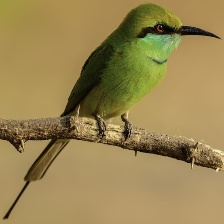
Species: ASIAN GREEN BEE EATER
Scientific name: MEROPS ORIENTALIS
ImageNet parent category: bee_eater